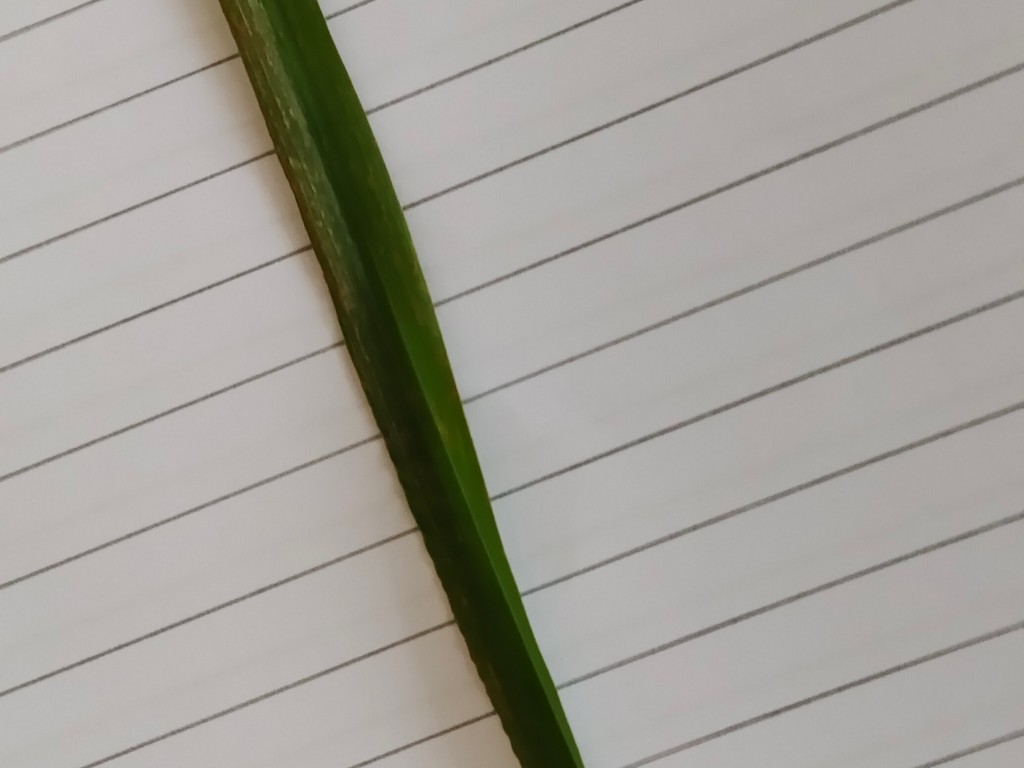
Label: Unhealthy